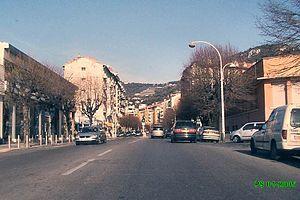
Cette article présente la liste des voies de Nice classées par ordre alphabétique. En 2003, Marguerite et Roger Isnard ont dénombré 1 789 voies à Nice.